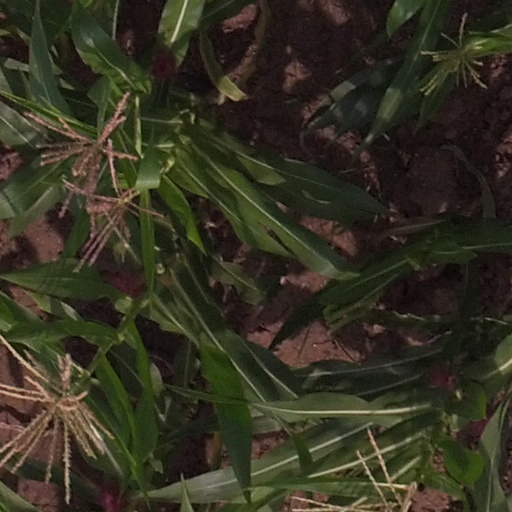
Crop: maize; corn